Frankish invasion of 388

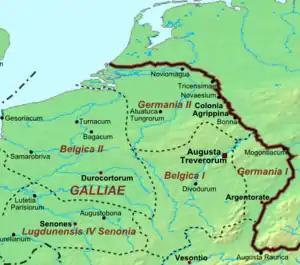
"Norhern Gaul"

The Frankish invasion of 388 was an armed conflict in northern Gaul and in free Germania east of the Rhine. A Frankish raid in 388 led to a short-lived war with the Western Roman Empire. Under the leadership of three rulers, groups of Franks crossed the Rhine border and invaded northern Gaul to plunder. The Roman response was not long in coming and resulted in a punitive expedition that was conducted deep into Frankish soil.